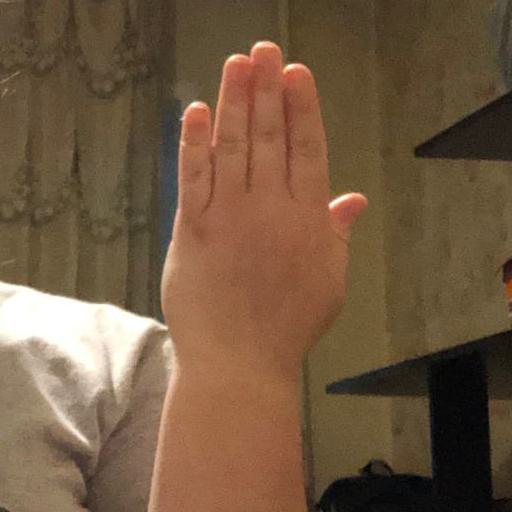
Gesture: stop_inverted